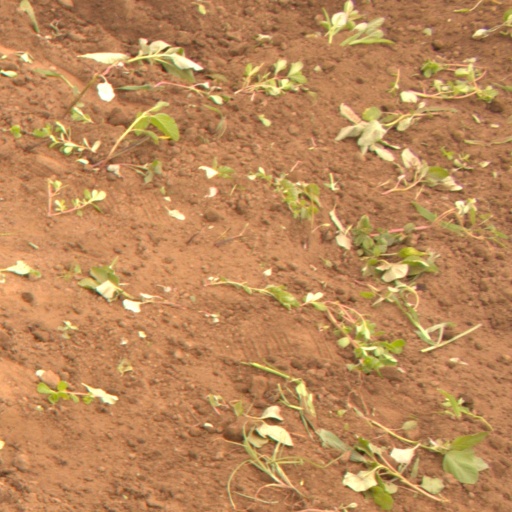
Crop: soybean